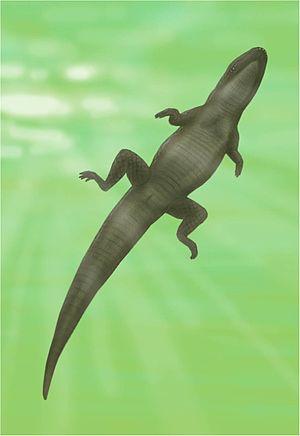
Edward Drinker Cope est un naturaliste américain, un biologiste et un paléontologue. Spécialiste des vertébrés, adversaire acharné d'Othniel Charles Marsh, il a découvert un grand nombre de nouveaux genres et d'espèces actuels et fossiles.